Unbecoming Age

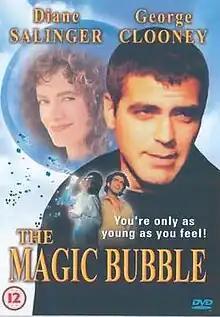
"The Magic Bubble" DVD cover

Unbecoming Age, also known as The Magic Bubble, is a 1992 American comedy film directed by Alfredo Ringel and Deborah Ringel and starring George Clooney and Diane Salinger.